Westworld (TV series)

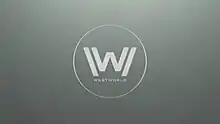
Title card for the first season

Westworld is an American dystopian science fiction Western drama television series created by Jonathan Nolan and Lisa Joy that first aired on October 2, 2016, on HBO. It is based upon the 1973 film of the same name written and directed by Michael Crichton and loosely upon its 1976 sequel, "Futureworld".